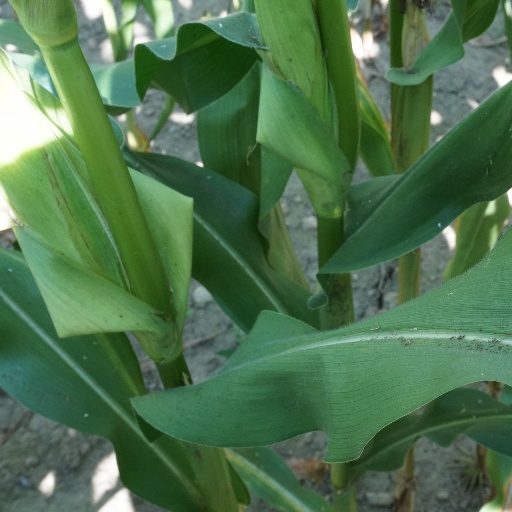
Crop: maize; corn